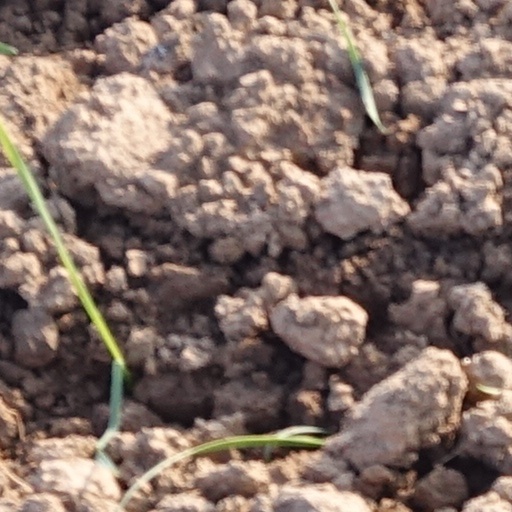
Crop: wheat